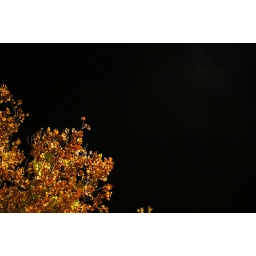
A riff on the blue, blue sky series. Night-time foliage burning fire in parking lot lights. Pact pic